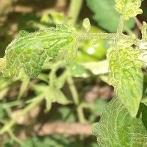
Crop: Tomato
Condition: virosis-d